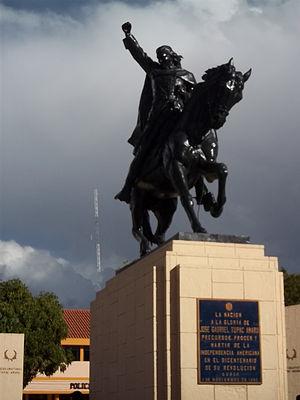
José Gabriel Condorcanqui Noguera, appelé également José Gabriel Túpac Amaru, connu ensuite sous le nom de Túpac Amaru II, est un cacique indien qui prit en 1780 la tête d'un mouvement de rébellion indien contre les colons espagnols au Pérou.